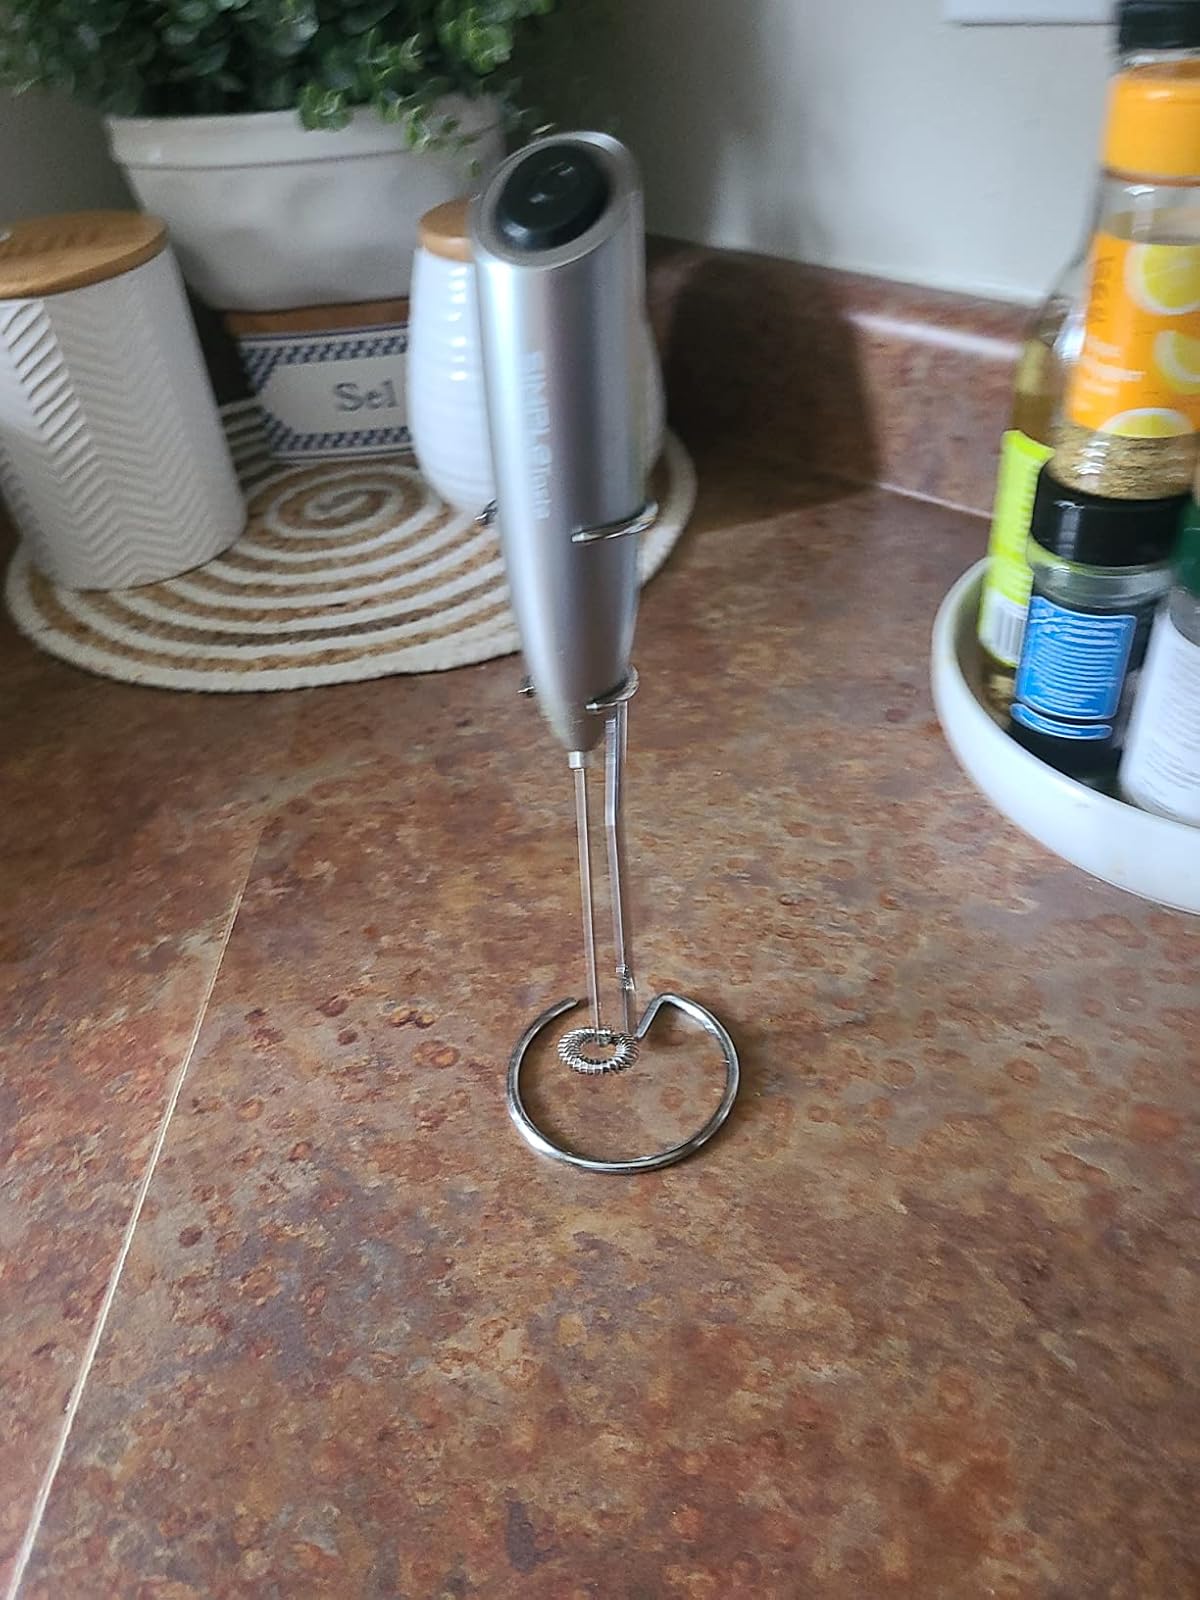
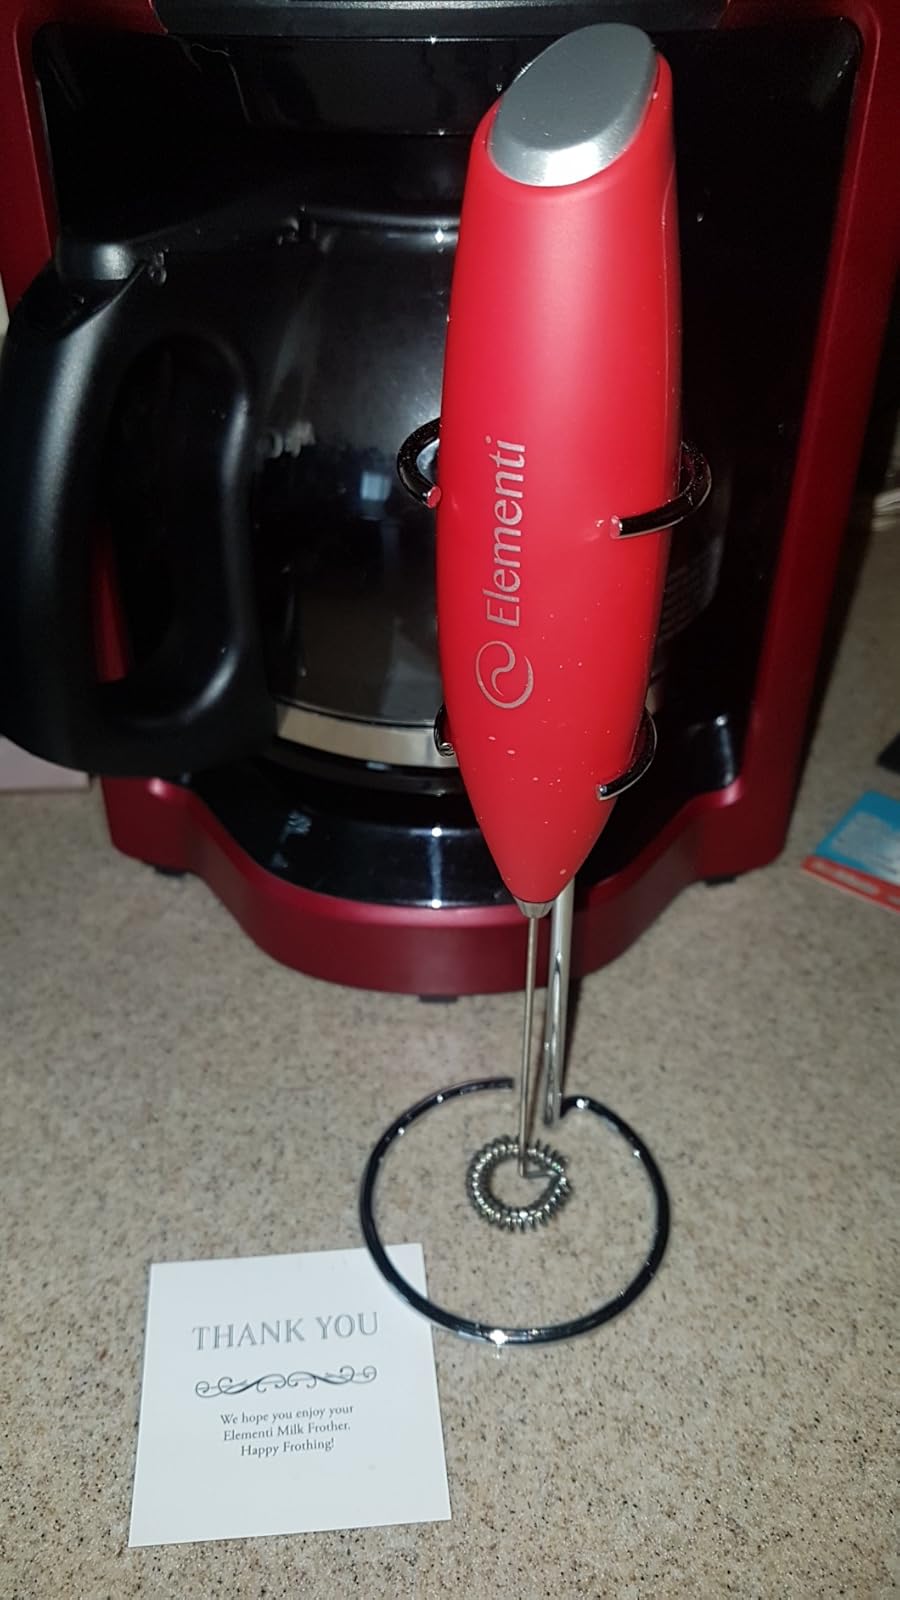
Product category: items_mixer
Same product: no